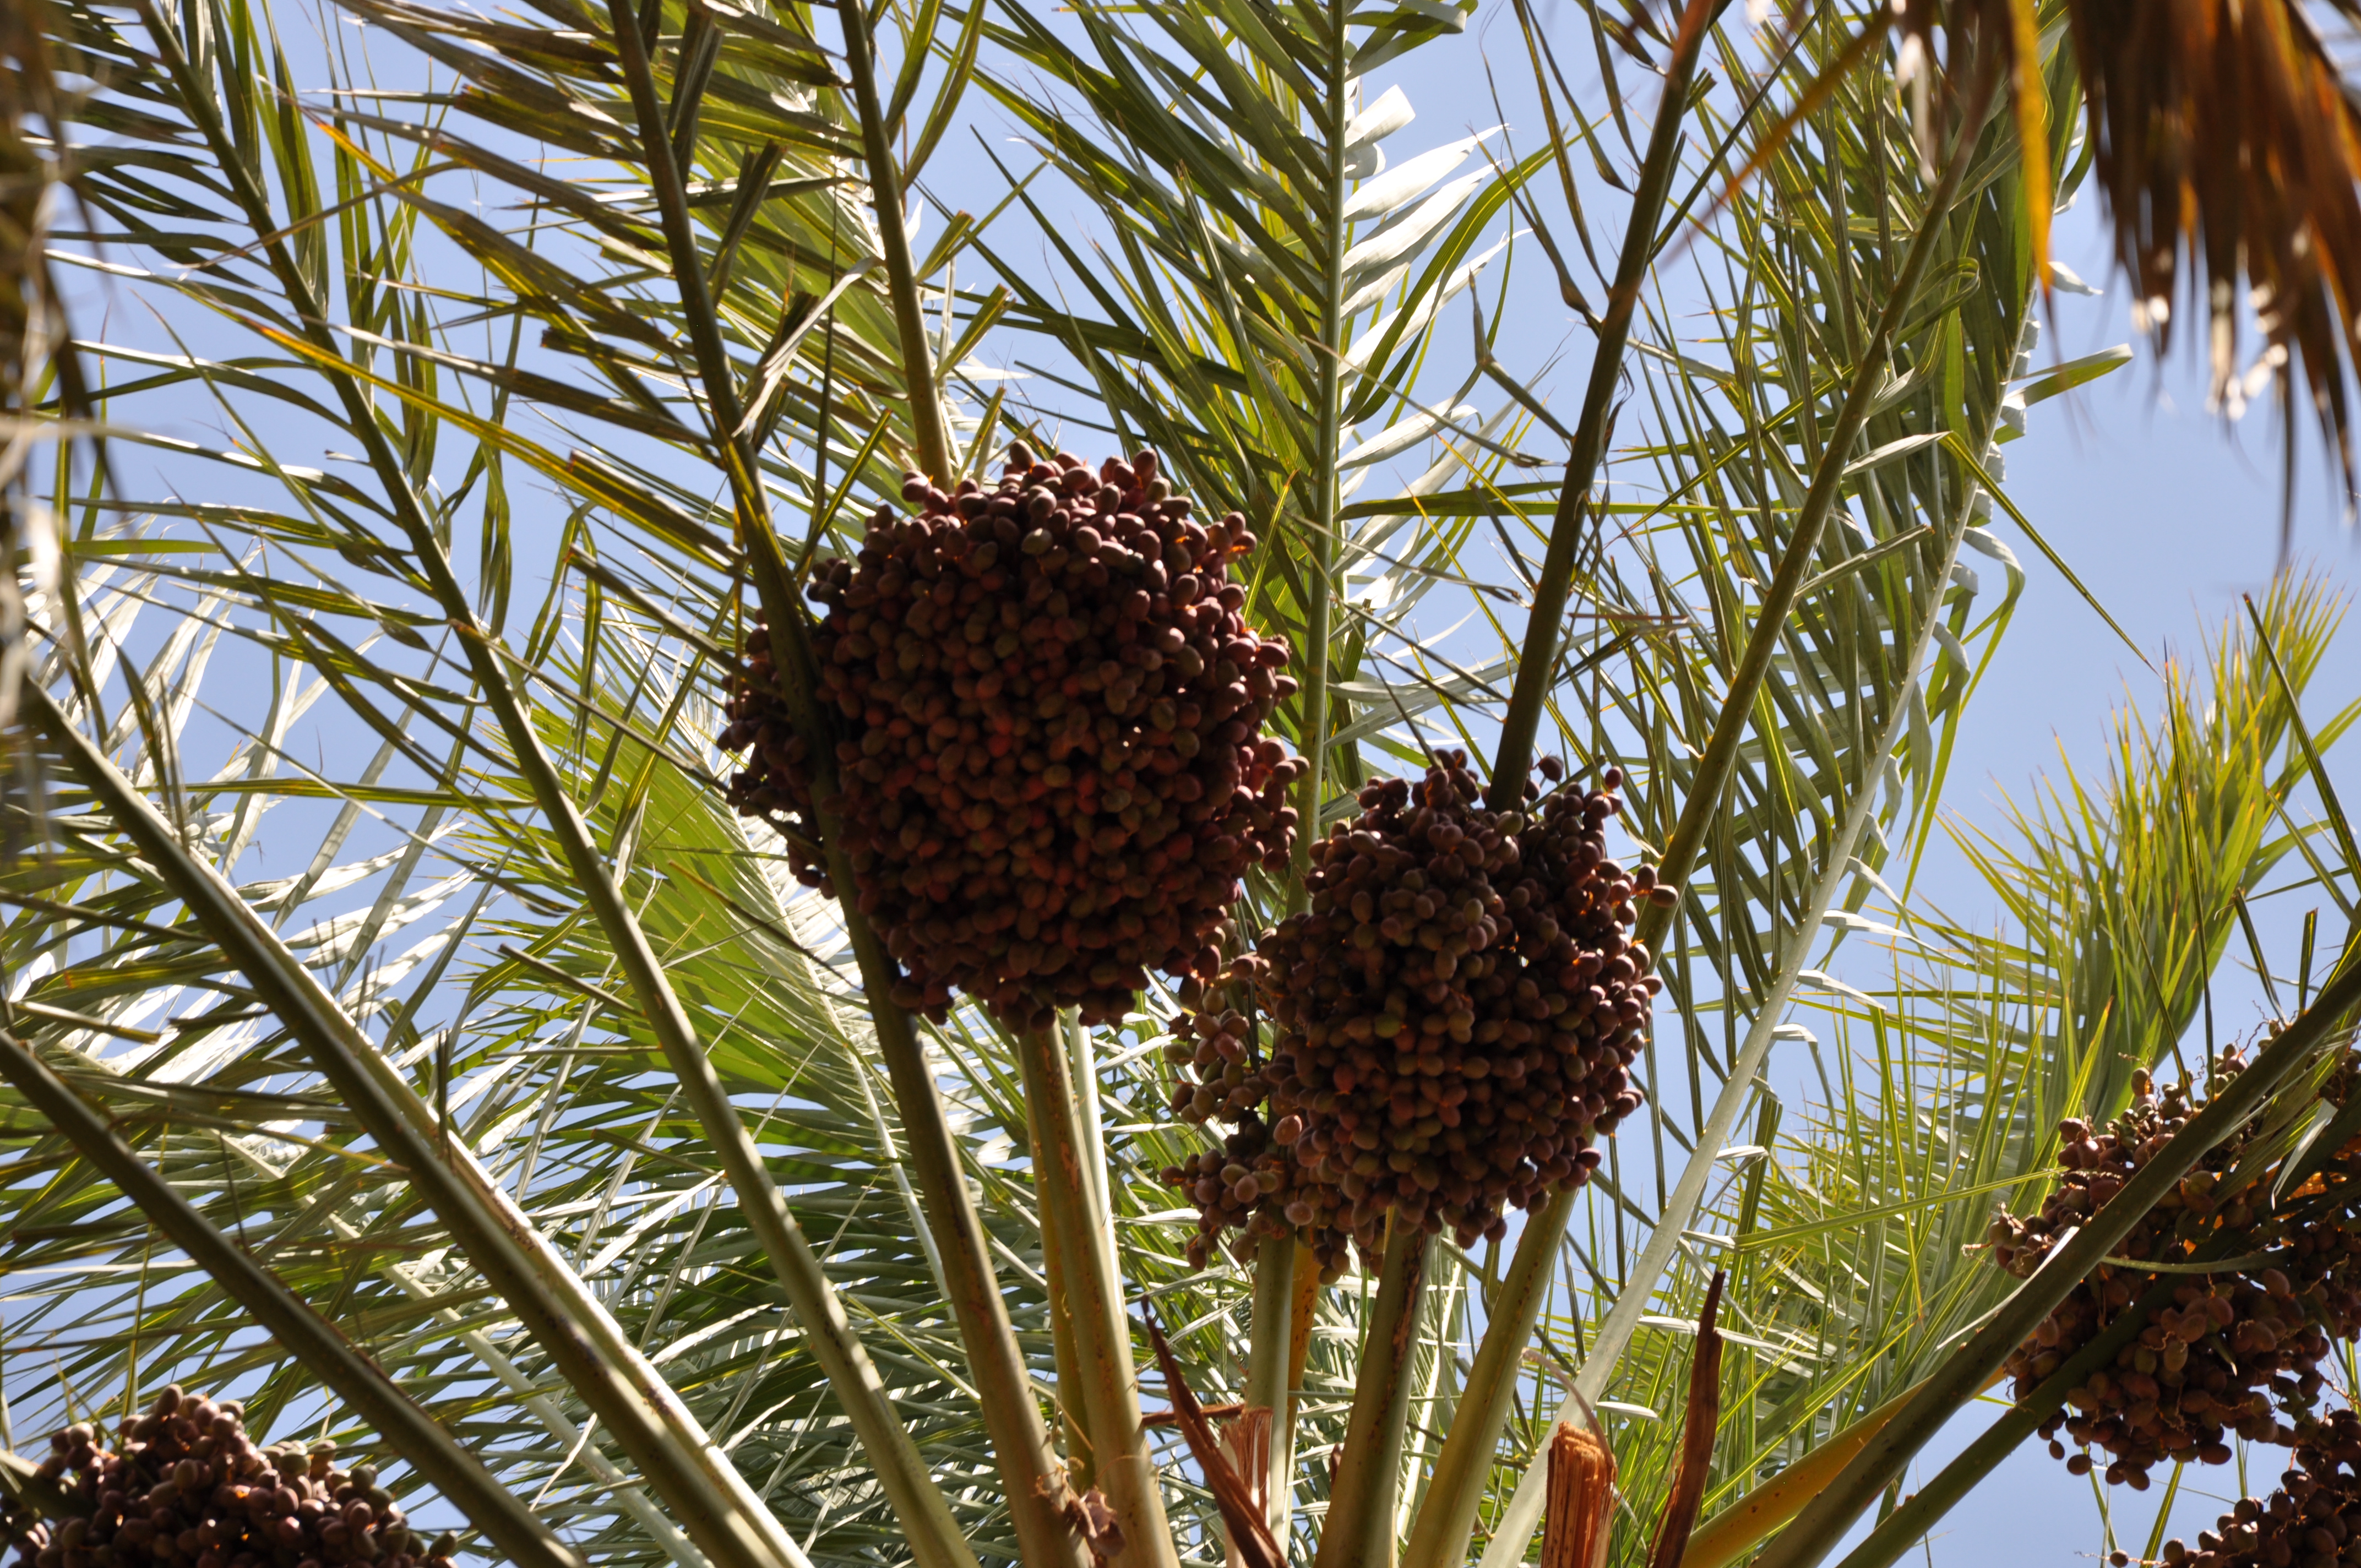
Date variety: bouisthami